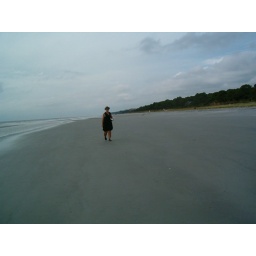
Lady walking on the beach in a hat. It just happens to be my cousin Star.